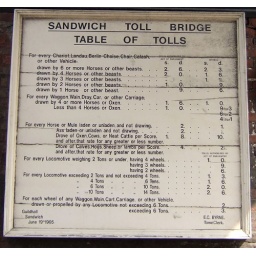
An old sign listing the tolls to cross the river Stour in Sandwich, Kent